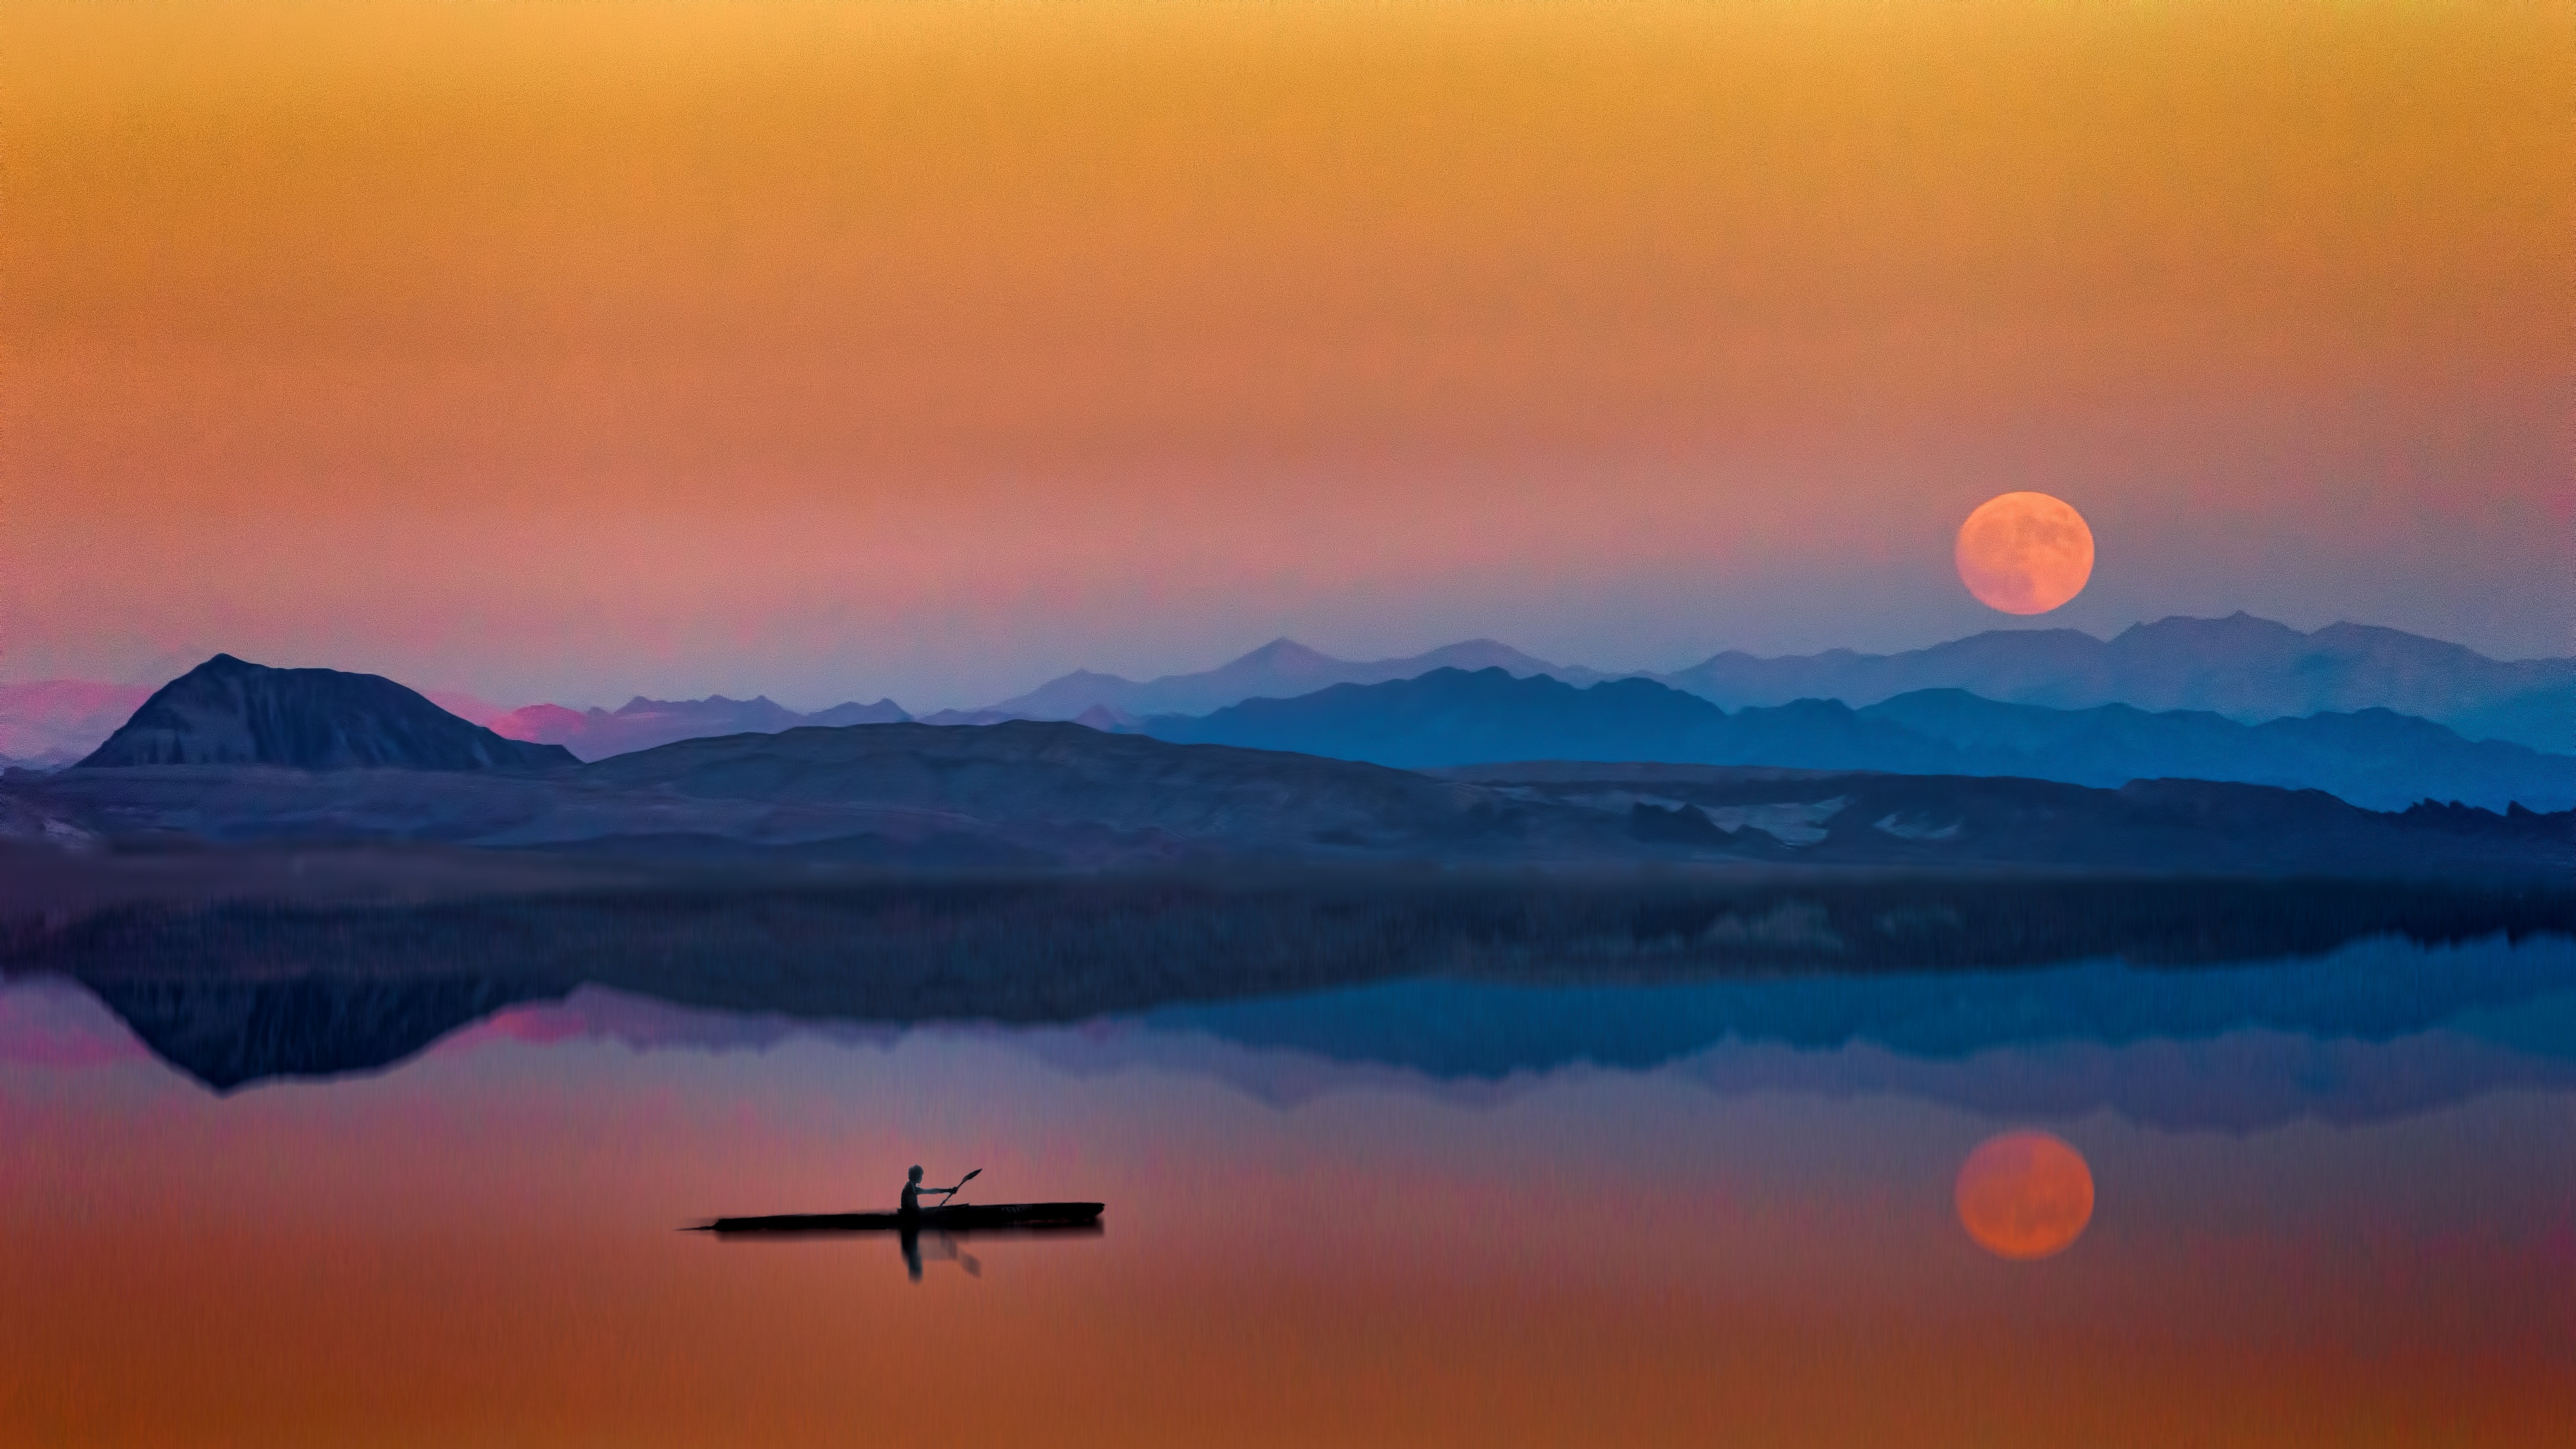
sky, nature, horizon, sunrise, calm, morning, atmospheric phenomenon, reflection, cloud, afterglow, sunset, dawn, atmosphere, lake, evening, celestial event, red sky at morning, dusk, vehicle, sound, landscape, sea, airplane, loch, mountain, hill